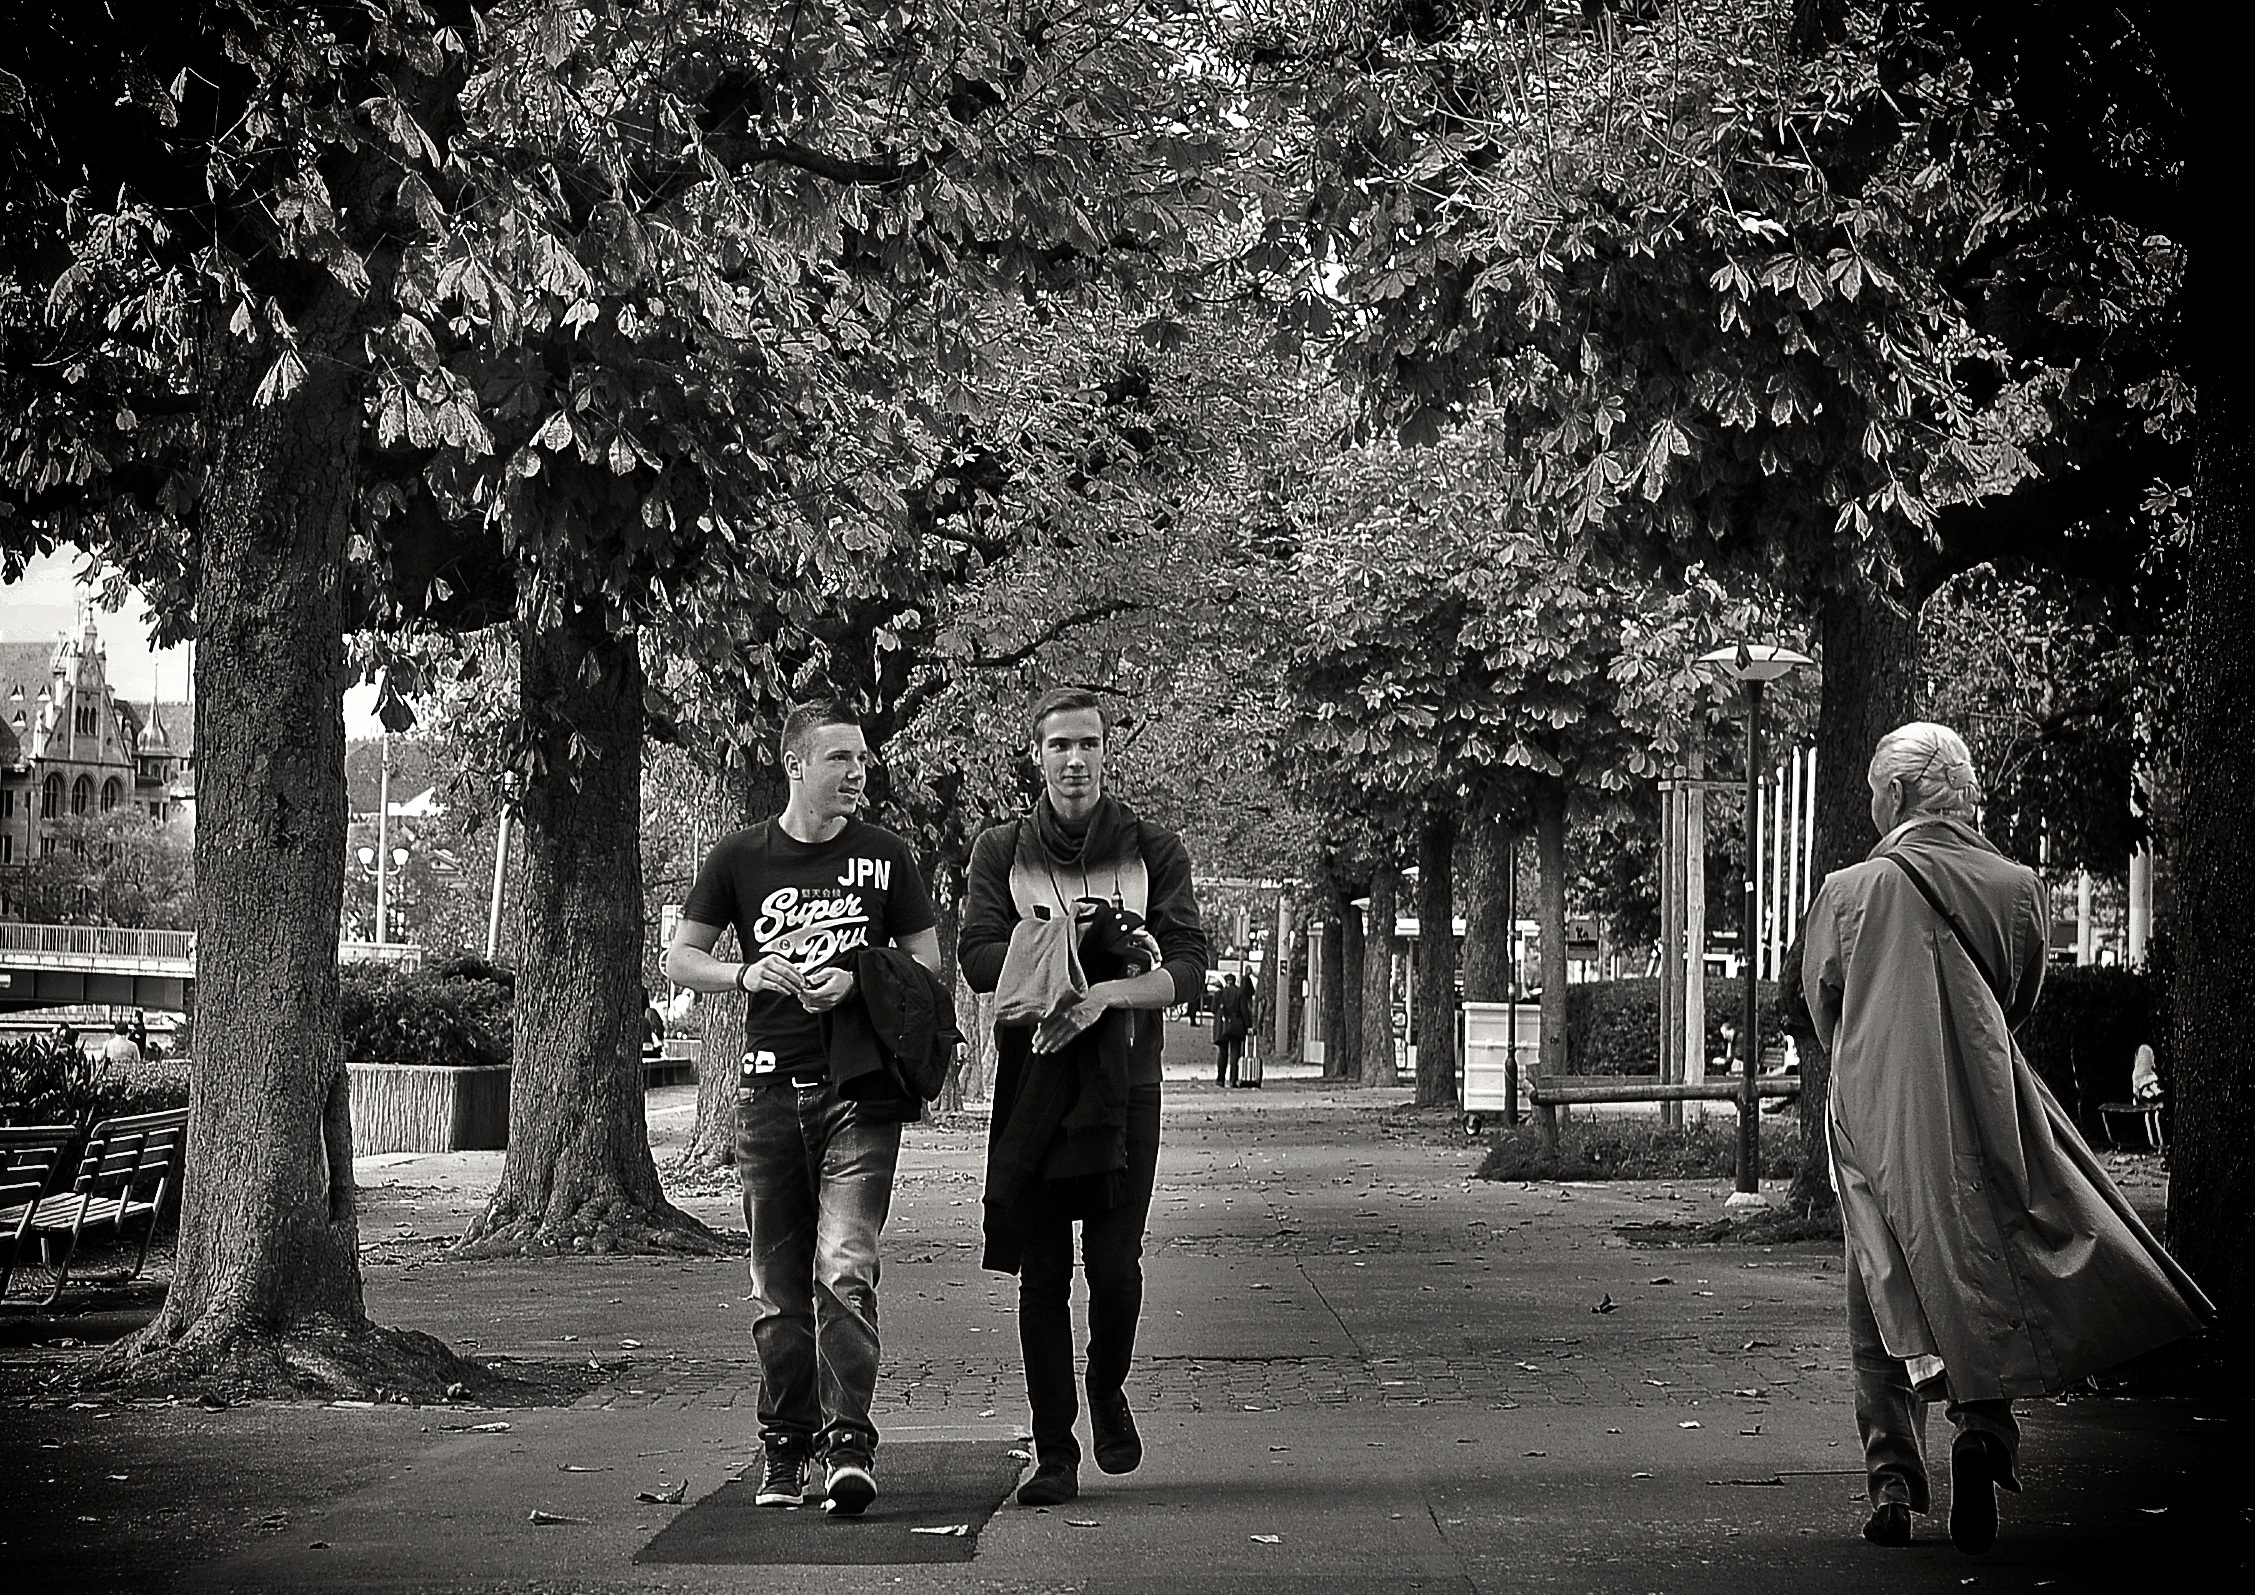
black and white, people, sun, road, street, photography, city, urban, spring, black, monochrome, streetphotography, bw, candid, women, infrastructure, swiss, stadt, photograph, snapshot, streetart, schweiz, switzerland, zurich, streetphoto, snapseed, faces, schwarzundweiss, stphotographia, streetscene, strassenszene, strassenfotografie, streetlife, streetportrait, streetpix, thomas8047, onthestreets, streetphotographer, 175528, streetfashion, streetfotografie, zurichstreet, fascinationstreet, streetphotographie, nikond300s, z richzurich, streetartz ri, z richsee, zuri, monochrome photography